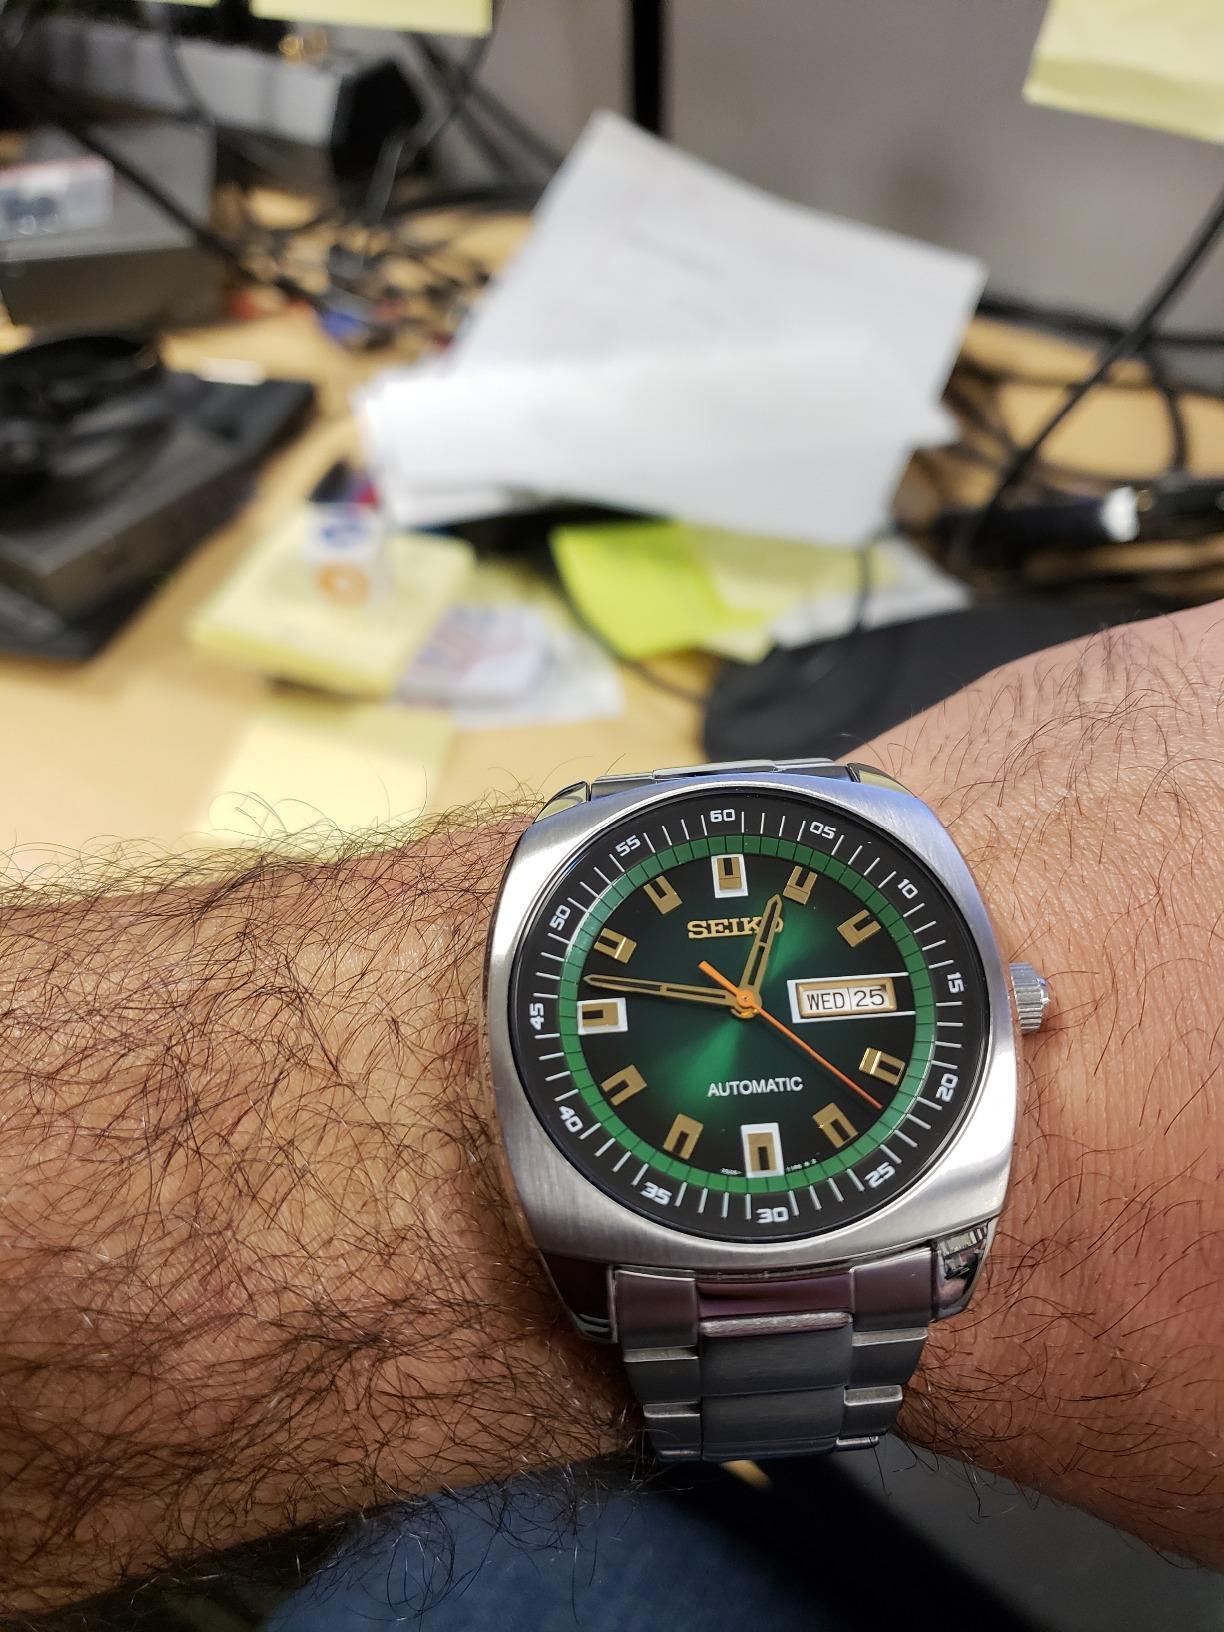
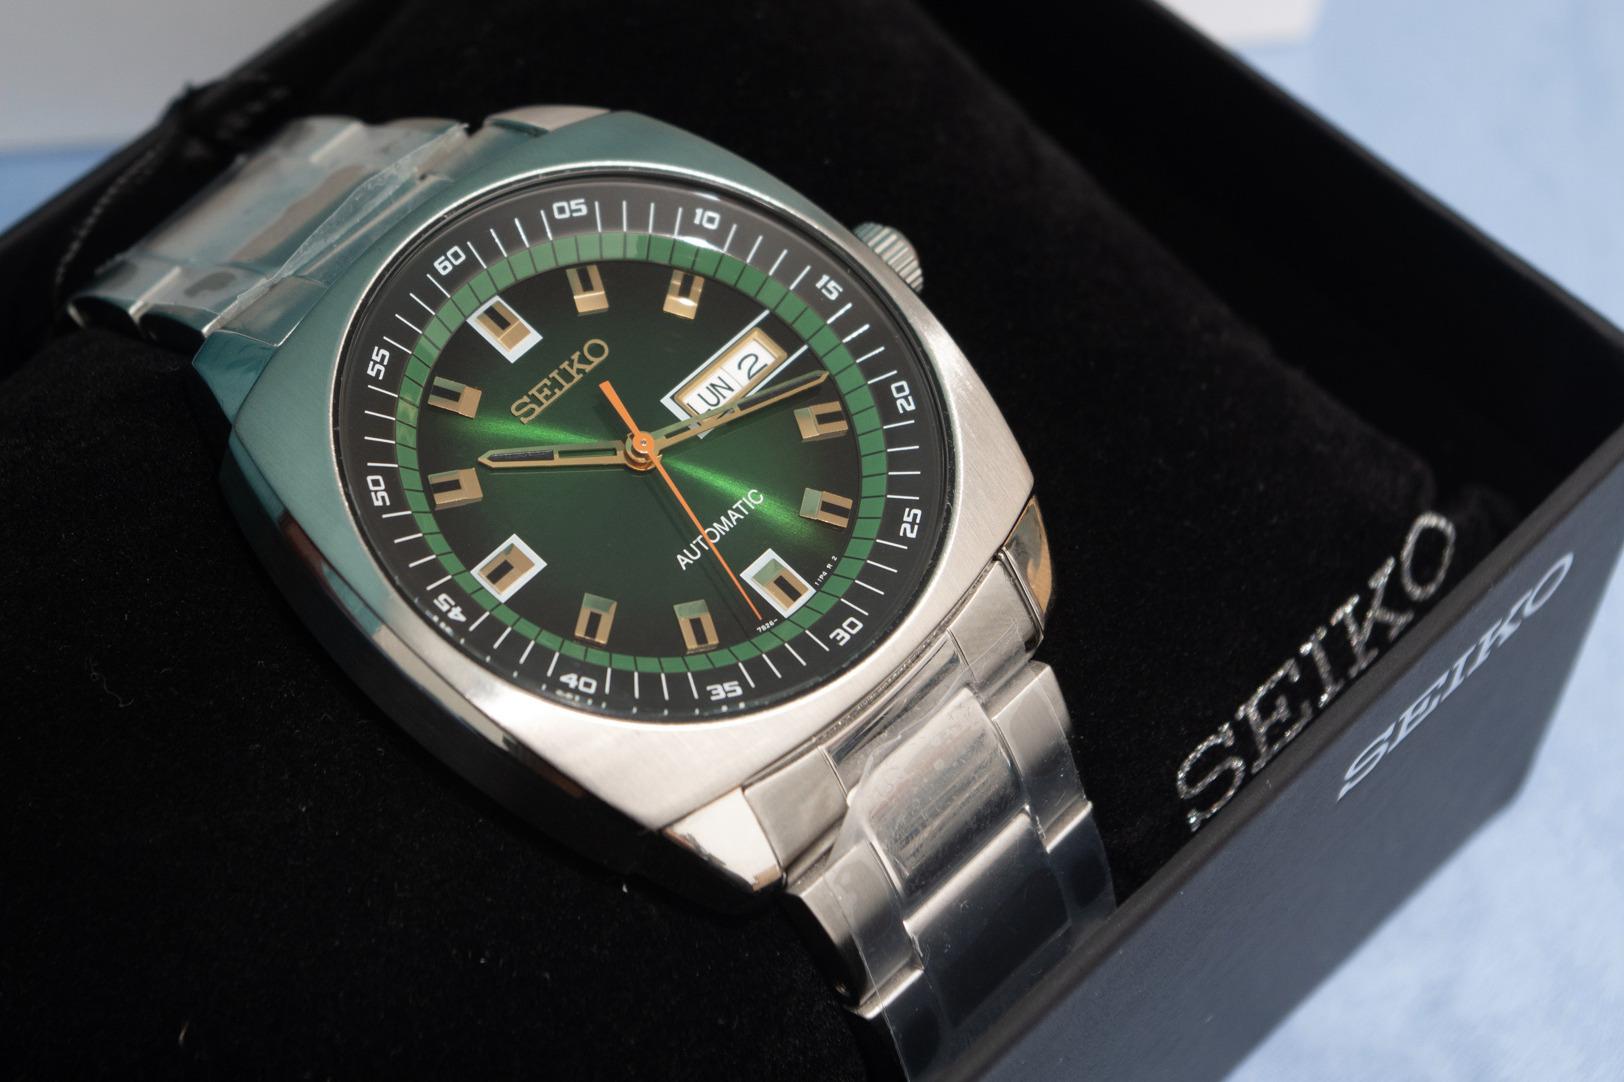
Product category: accessories_watch
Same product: yes